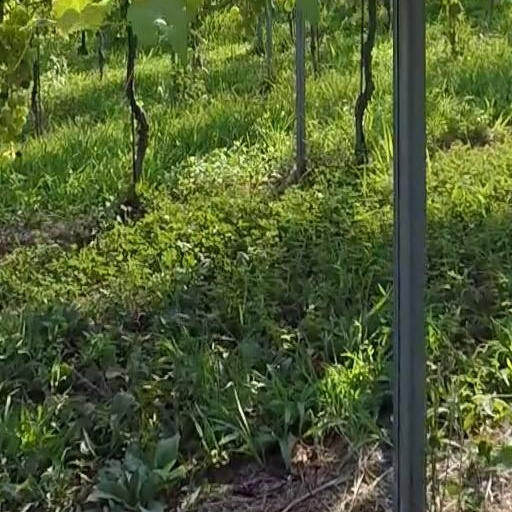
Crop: grape